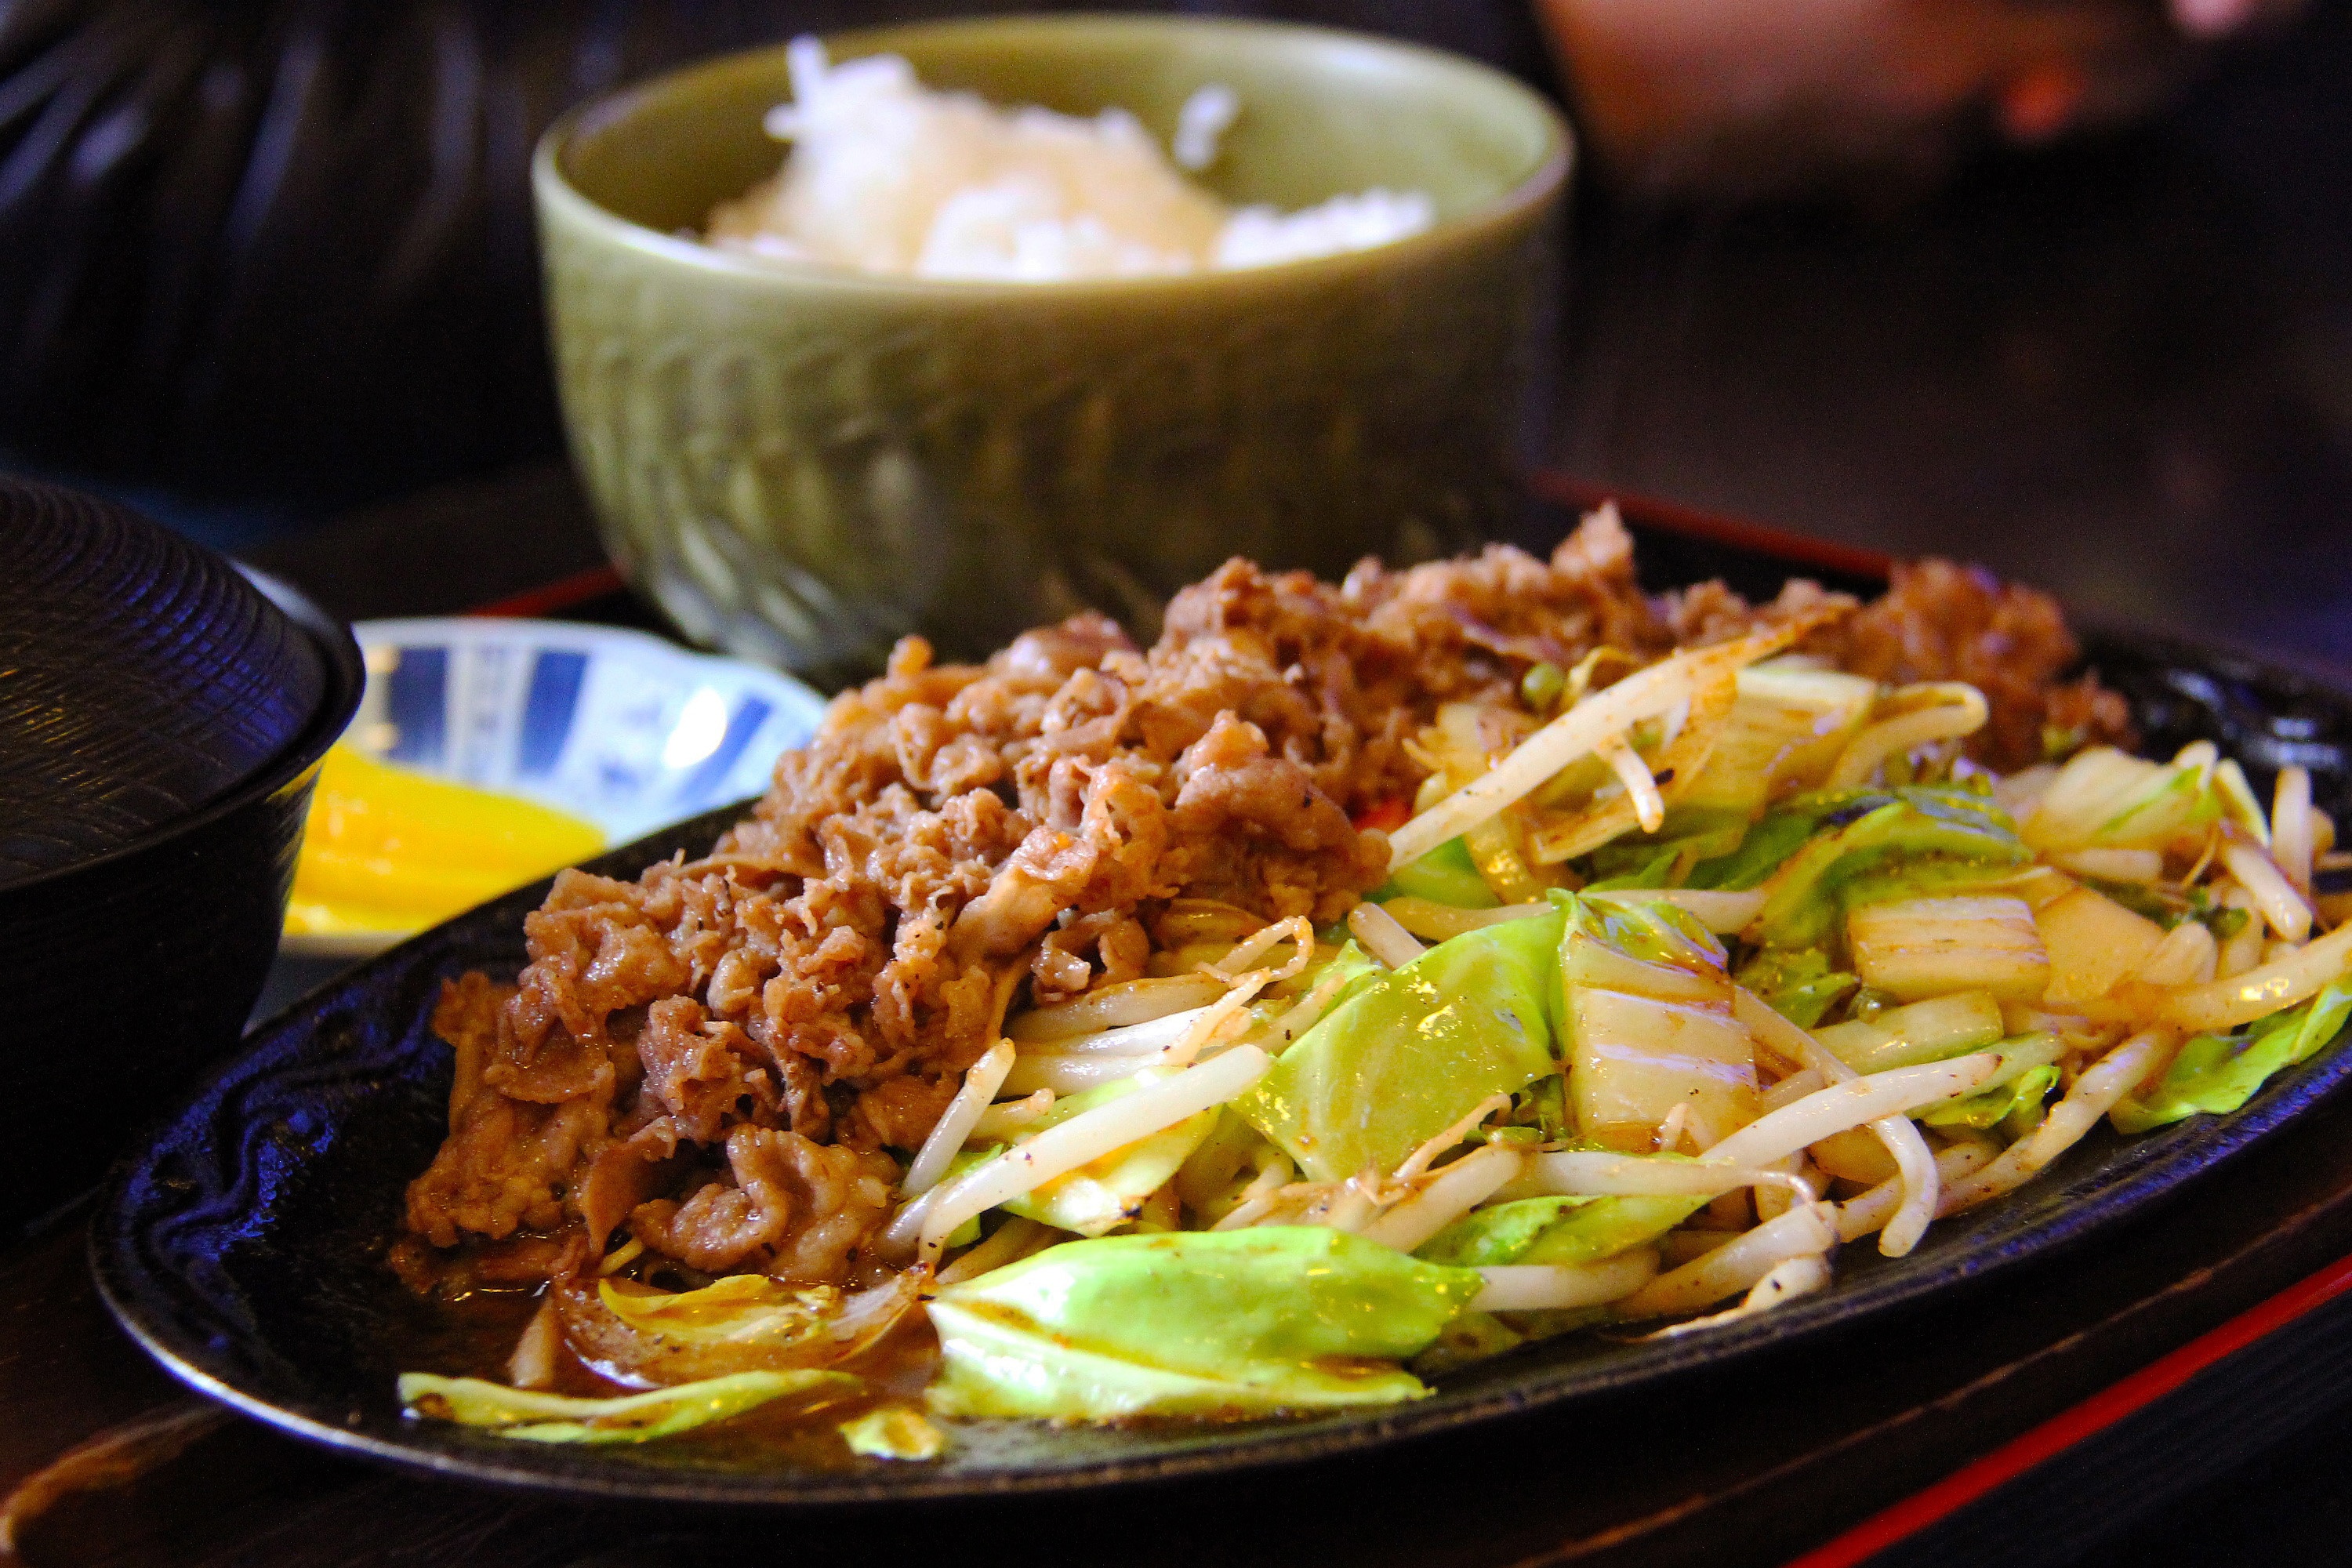
dish, food, cuisine, ingredient, produce, meat, recipe, thai food, pancit, chinese food, pad thai, noodle, okinawan cuisine, malaysian food